Nina Einhorn

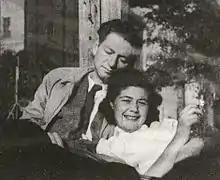
Jerzy and Nina Einhorn (1946)

Nina Einhorn "née" Rajmic (1925–2002) was a Jewish Polish-born Swedish physician who conducted research in the field of gynaecological oncology. A survivor from the Warsaw Ghetto, she studied medicine in Warsaw, met her husband-to-be, the physician Jerzy Einhorn, and emigrated to Sweden in the late 1940s. In 1964, she was engaged by the Radiumhemmet cancer treatment centre which she headed from 1986. Specializing in research into ovarian cancer, she chaired both the Swedish Ovarian Cancer Study Group and the International Gynecological Cancer Society. Einhorn also supported the Jewish cause, chairing for a time the Israeli institution Keren Hayesod. After she was diagnosed with breast cancer in 1999, she continued to conduct research until her death in May 2002.